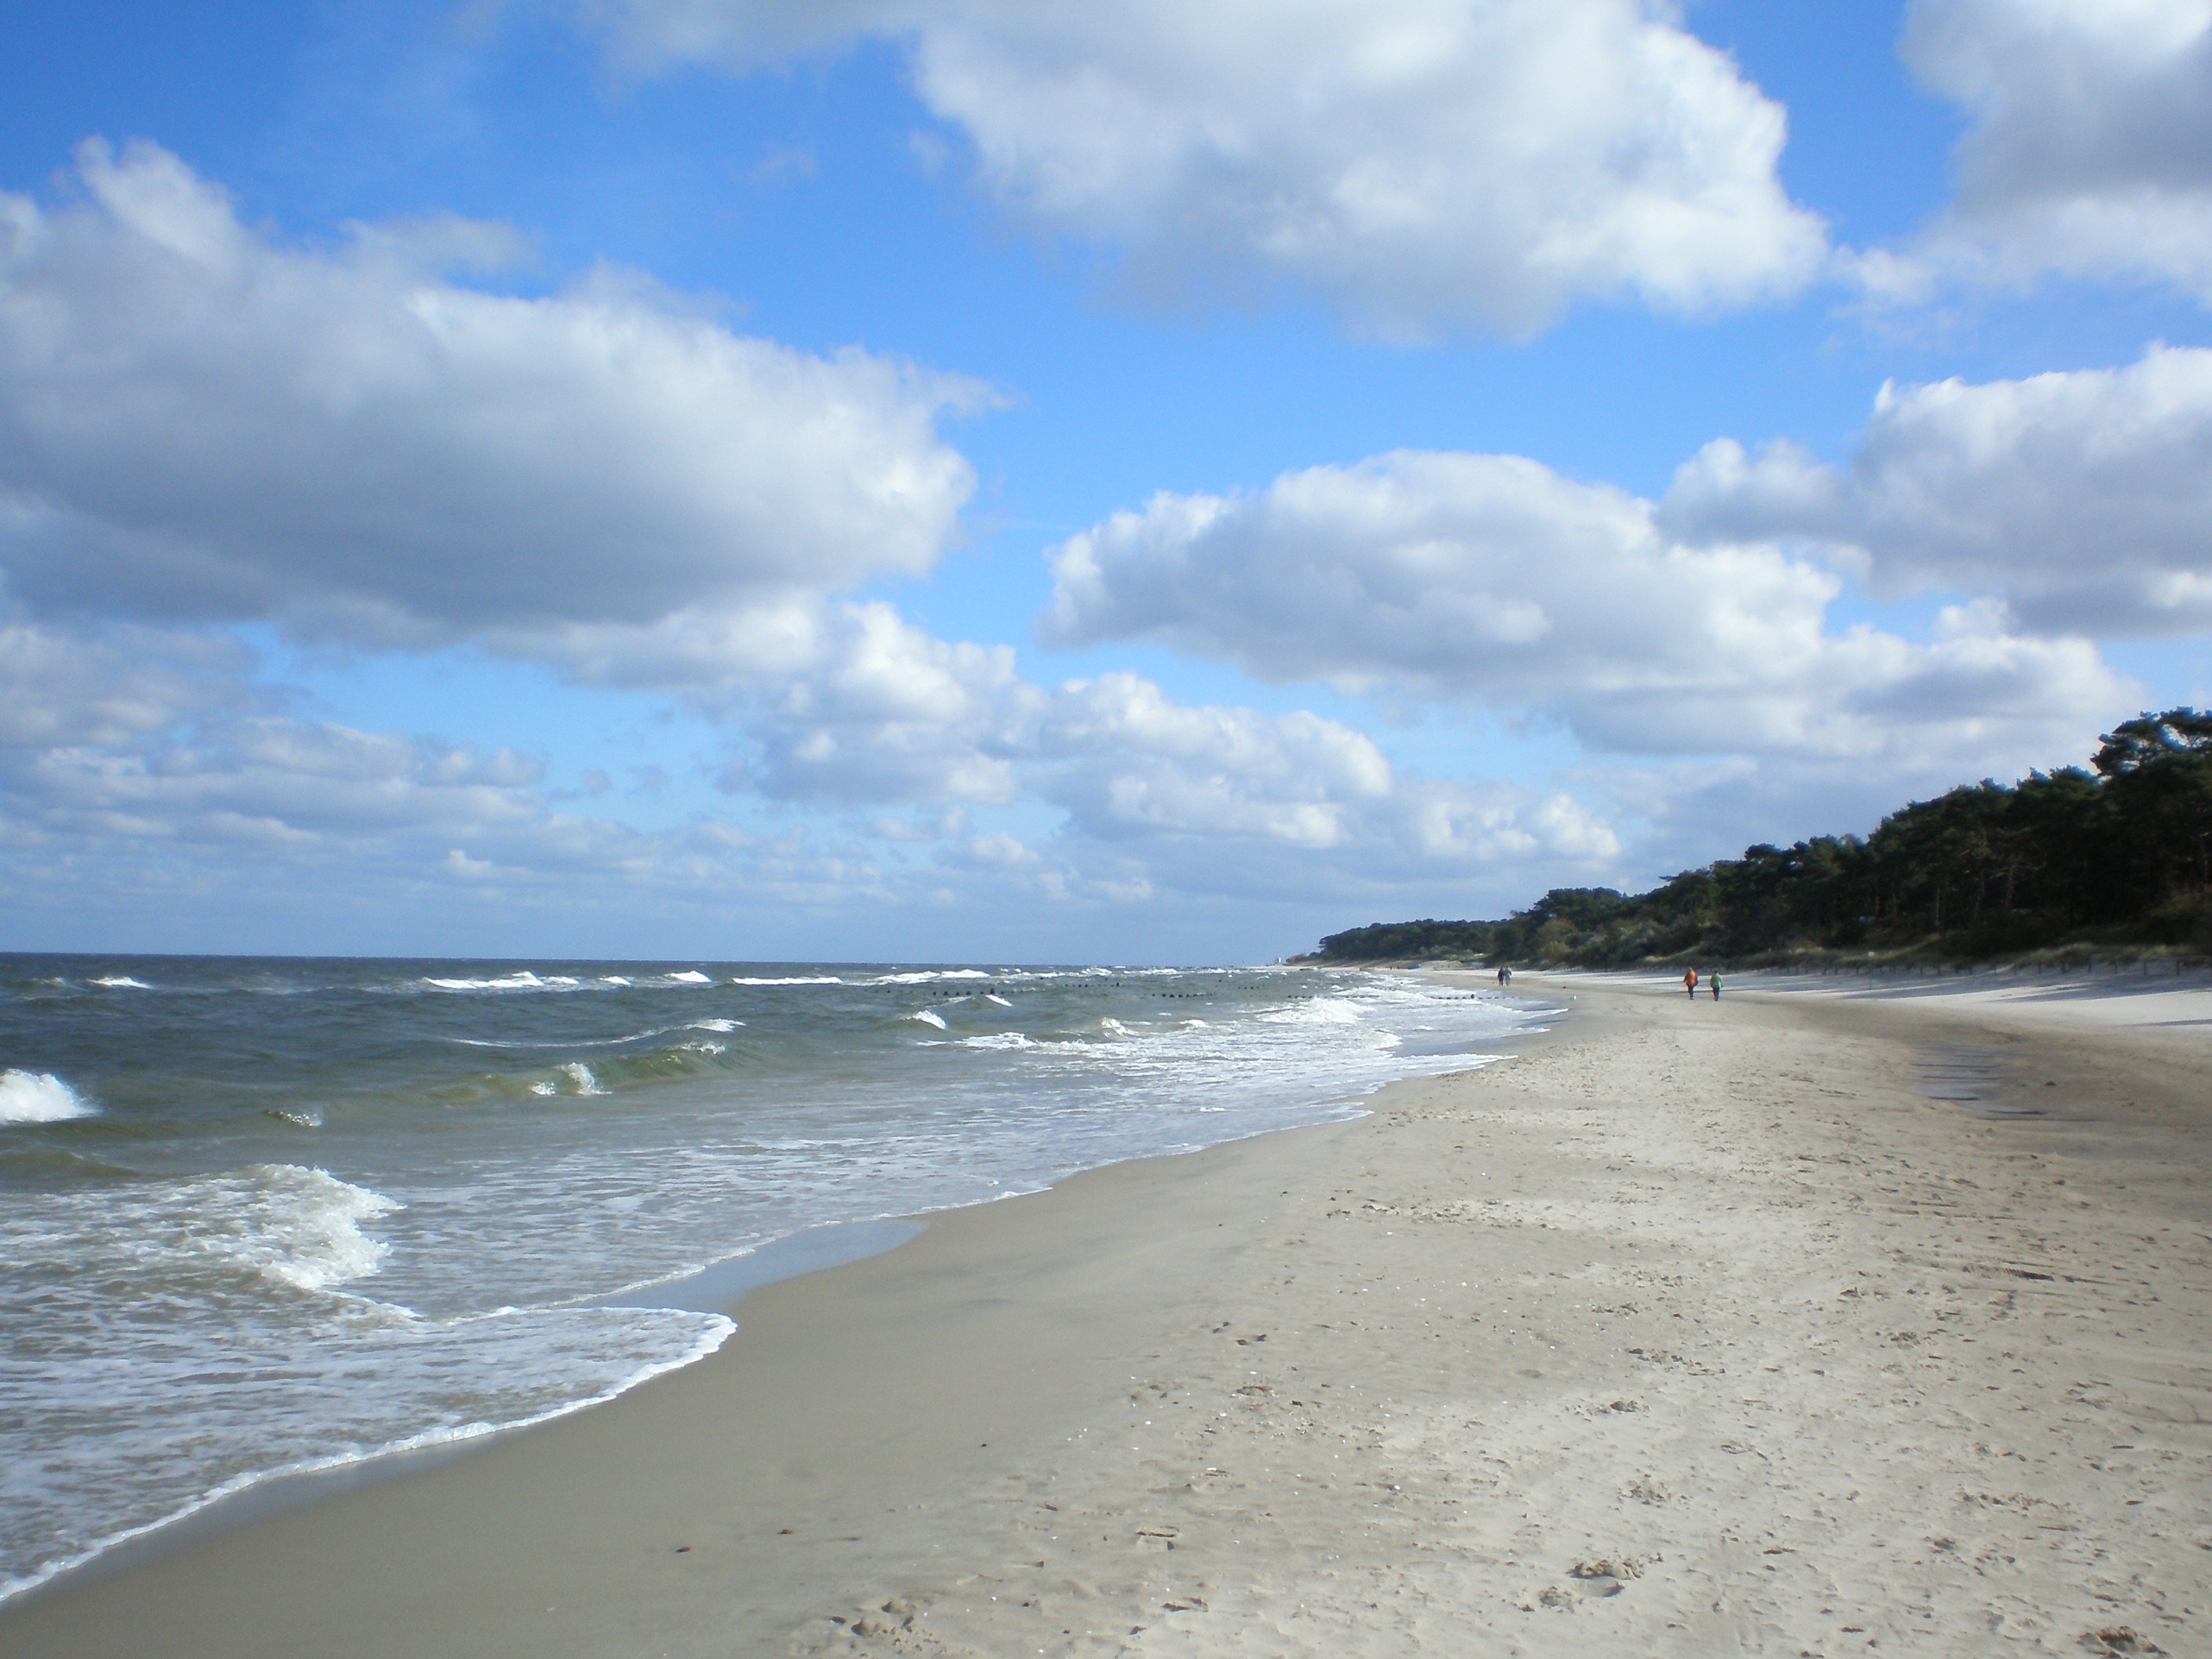
beach, landscape, sea, coast, nature, sand, ocean, horizon, cloud, sky, shore, wave, vacation, bay, body of water, clouds, germany, cape, baltic sea, island of usedom, wind wave